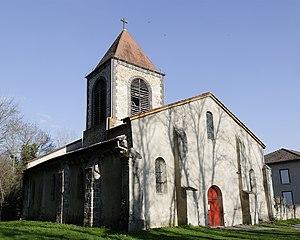
Église paroissiale Saint-Bonnet (XIIe siècle) à Paslières, Puy-de-Dôme, France. This building is inscrit au titre des Monuments Historiques. It is indexed in the Base Mérimée, a database of architectural heritage maintained by the French Ministry of Culture,
Cet article recense une partie des monuments historiques du Puy-de-Dôme, en France.
Paslières est une commune française, située dans le département du Puy-de-Dôme en région Auvergne-Rhône-Alpes près de Thiers.